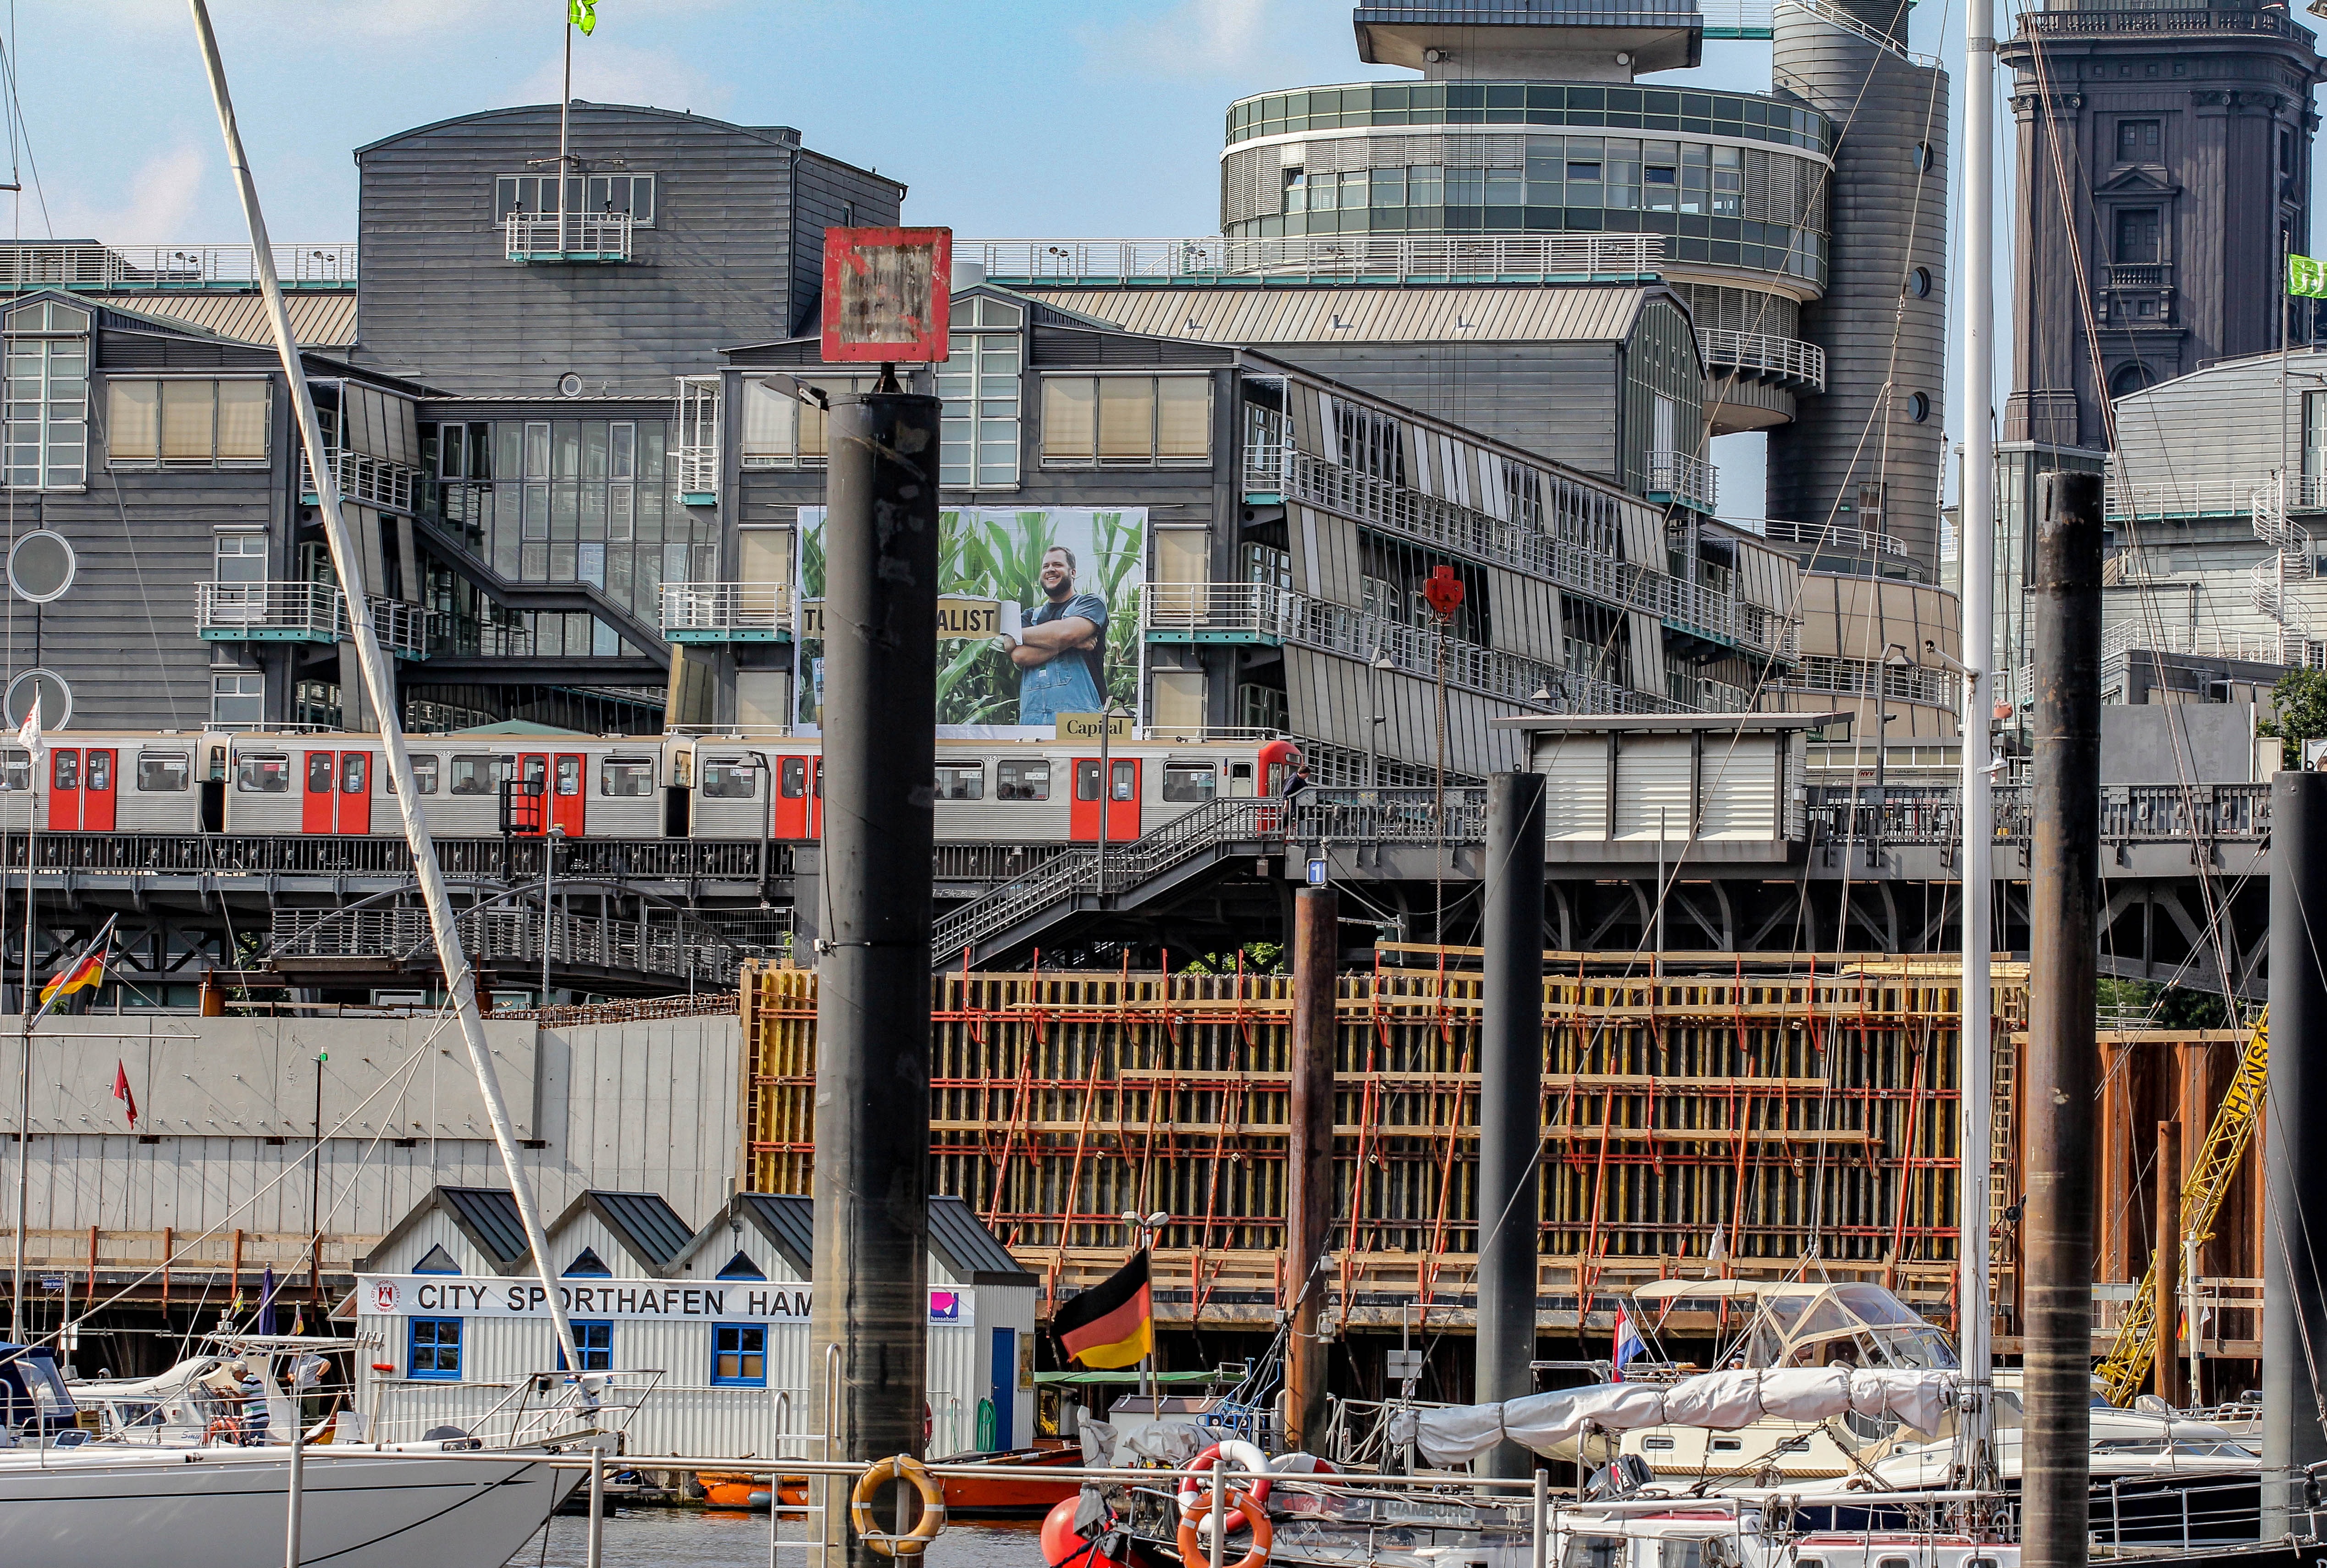
water, structure, city, cityscape, downtown, transport, construction, vehicle, port, stadium, public transport, germany, elbe, hamburg, hamburg port, hanseatic city, hanseatic, port of hamburg, hamburg landungsbr cken, urban area, residential area, sport venue